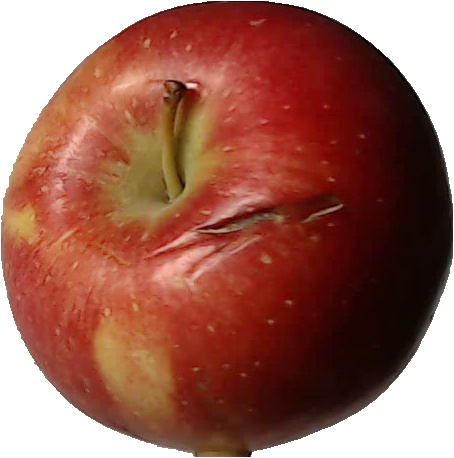
Label: apple_braeburn_1